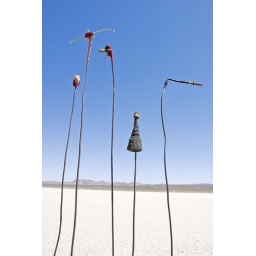
River Gargoyles on the dry lake bed northeast of Los AngelesPhotography by Bernard Wolf